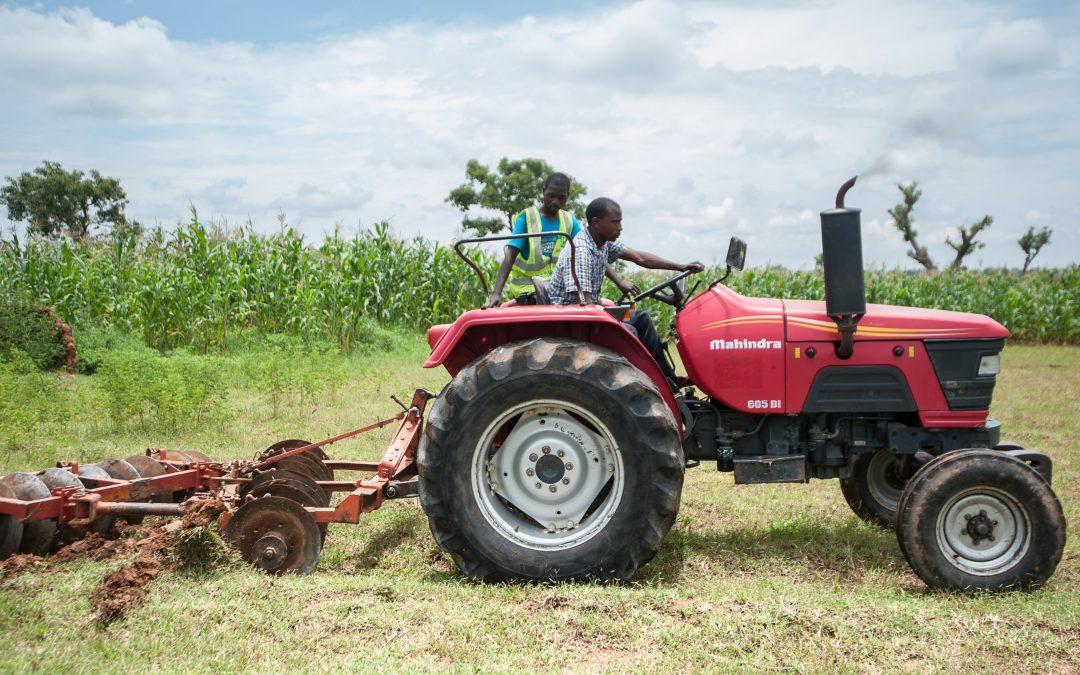
Trekta kubwa likiwa ndani ya shamba, nyuma ya trekta hilo imeunganishwa mashine iliyotengenezwa kwa chuma ikisaidia kuandaa shamba kabla ya zoezi la kilimo. Matumizi ya mashine hizi za kisasa husaidia katika ufanisi wa kilimo ili kuweza kutoa mazao yaliyo bora.